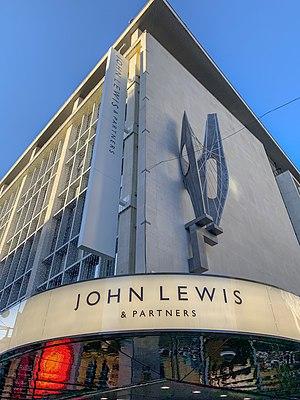
John Lewis & Partners anciennement John Lewis est une entreprise vendant tout types de produits. L'entreprise est une Coopérative de travail associé connue sous le nom de John Lewis & Partnership, la plus grande du Royaume-Uni.